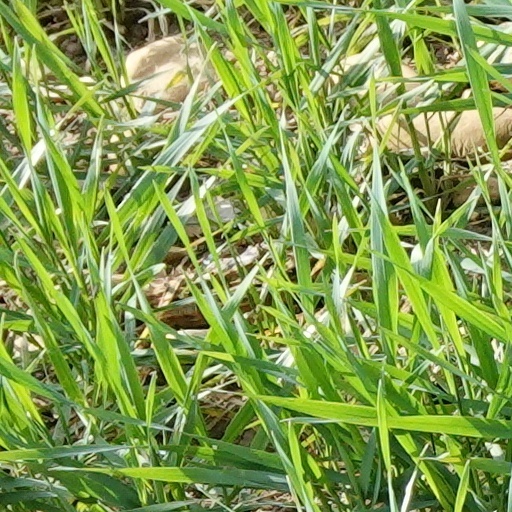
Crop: wheat